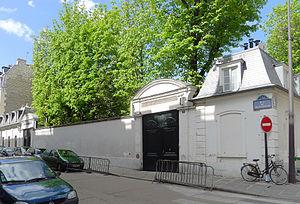
Hôtel de Chanaleilles (n°2, rue de Chanaleilles) - Paris VII This building is indexed in the Base Mérimée, a database of architectural heritage maintained by the French Ministry of Culture,
La rue de Chanaleilles est une voie du 7ᵉ arrondissement de Paris, en France.
L'hôtel de Chanaleilles est un hôtel particulier situé à Paris en France, qui a porté le nom des différentes familles qui l'ont possédé successivement : les marquis de Barbençon, les princes de Chimay et les comtes de Naléche.